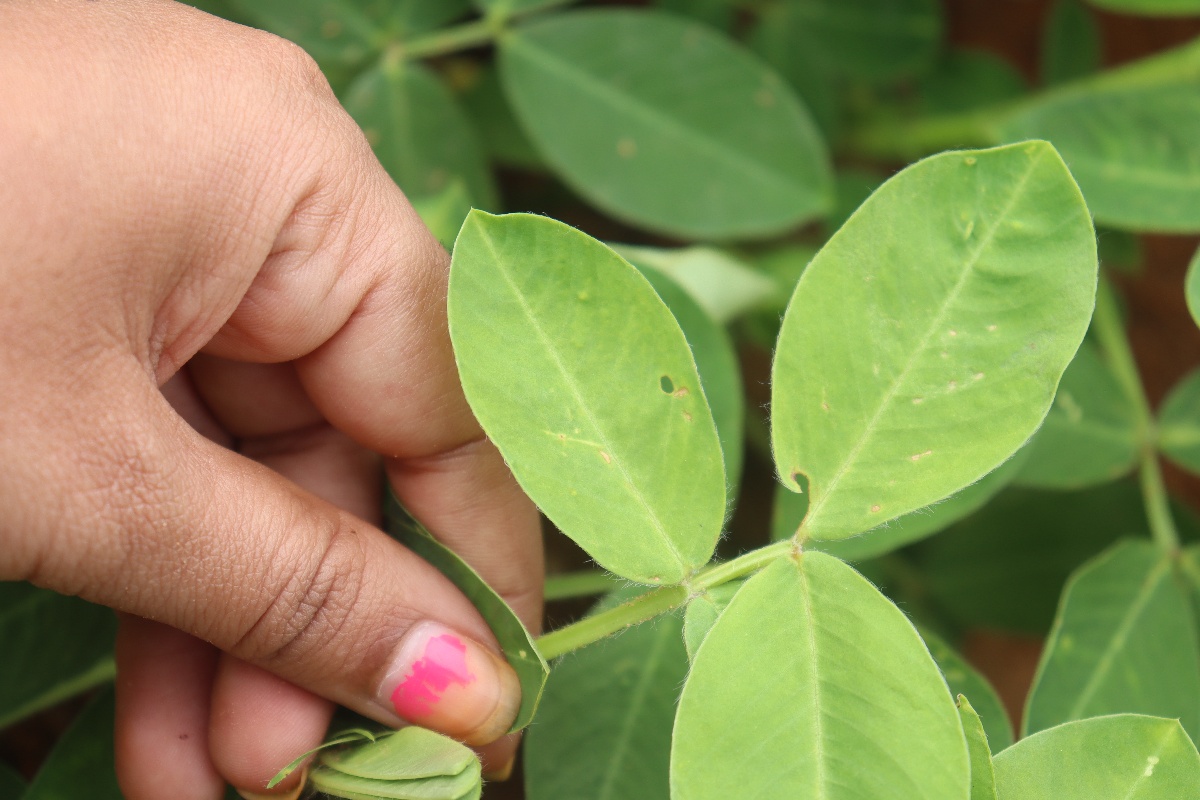
Label: healthy leaf